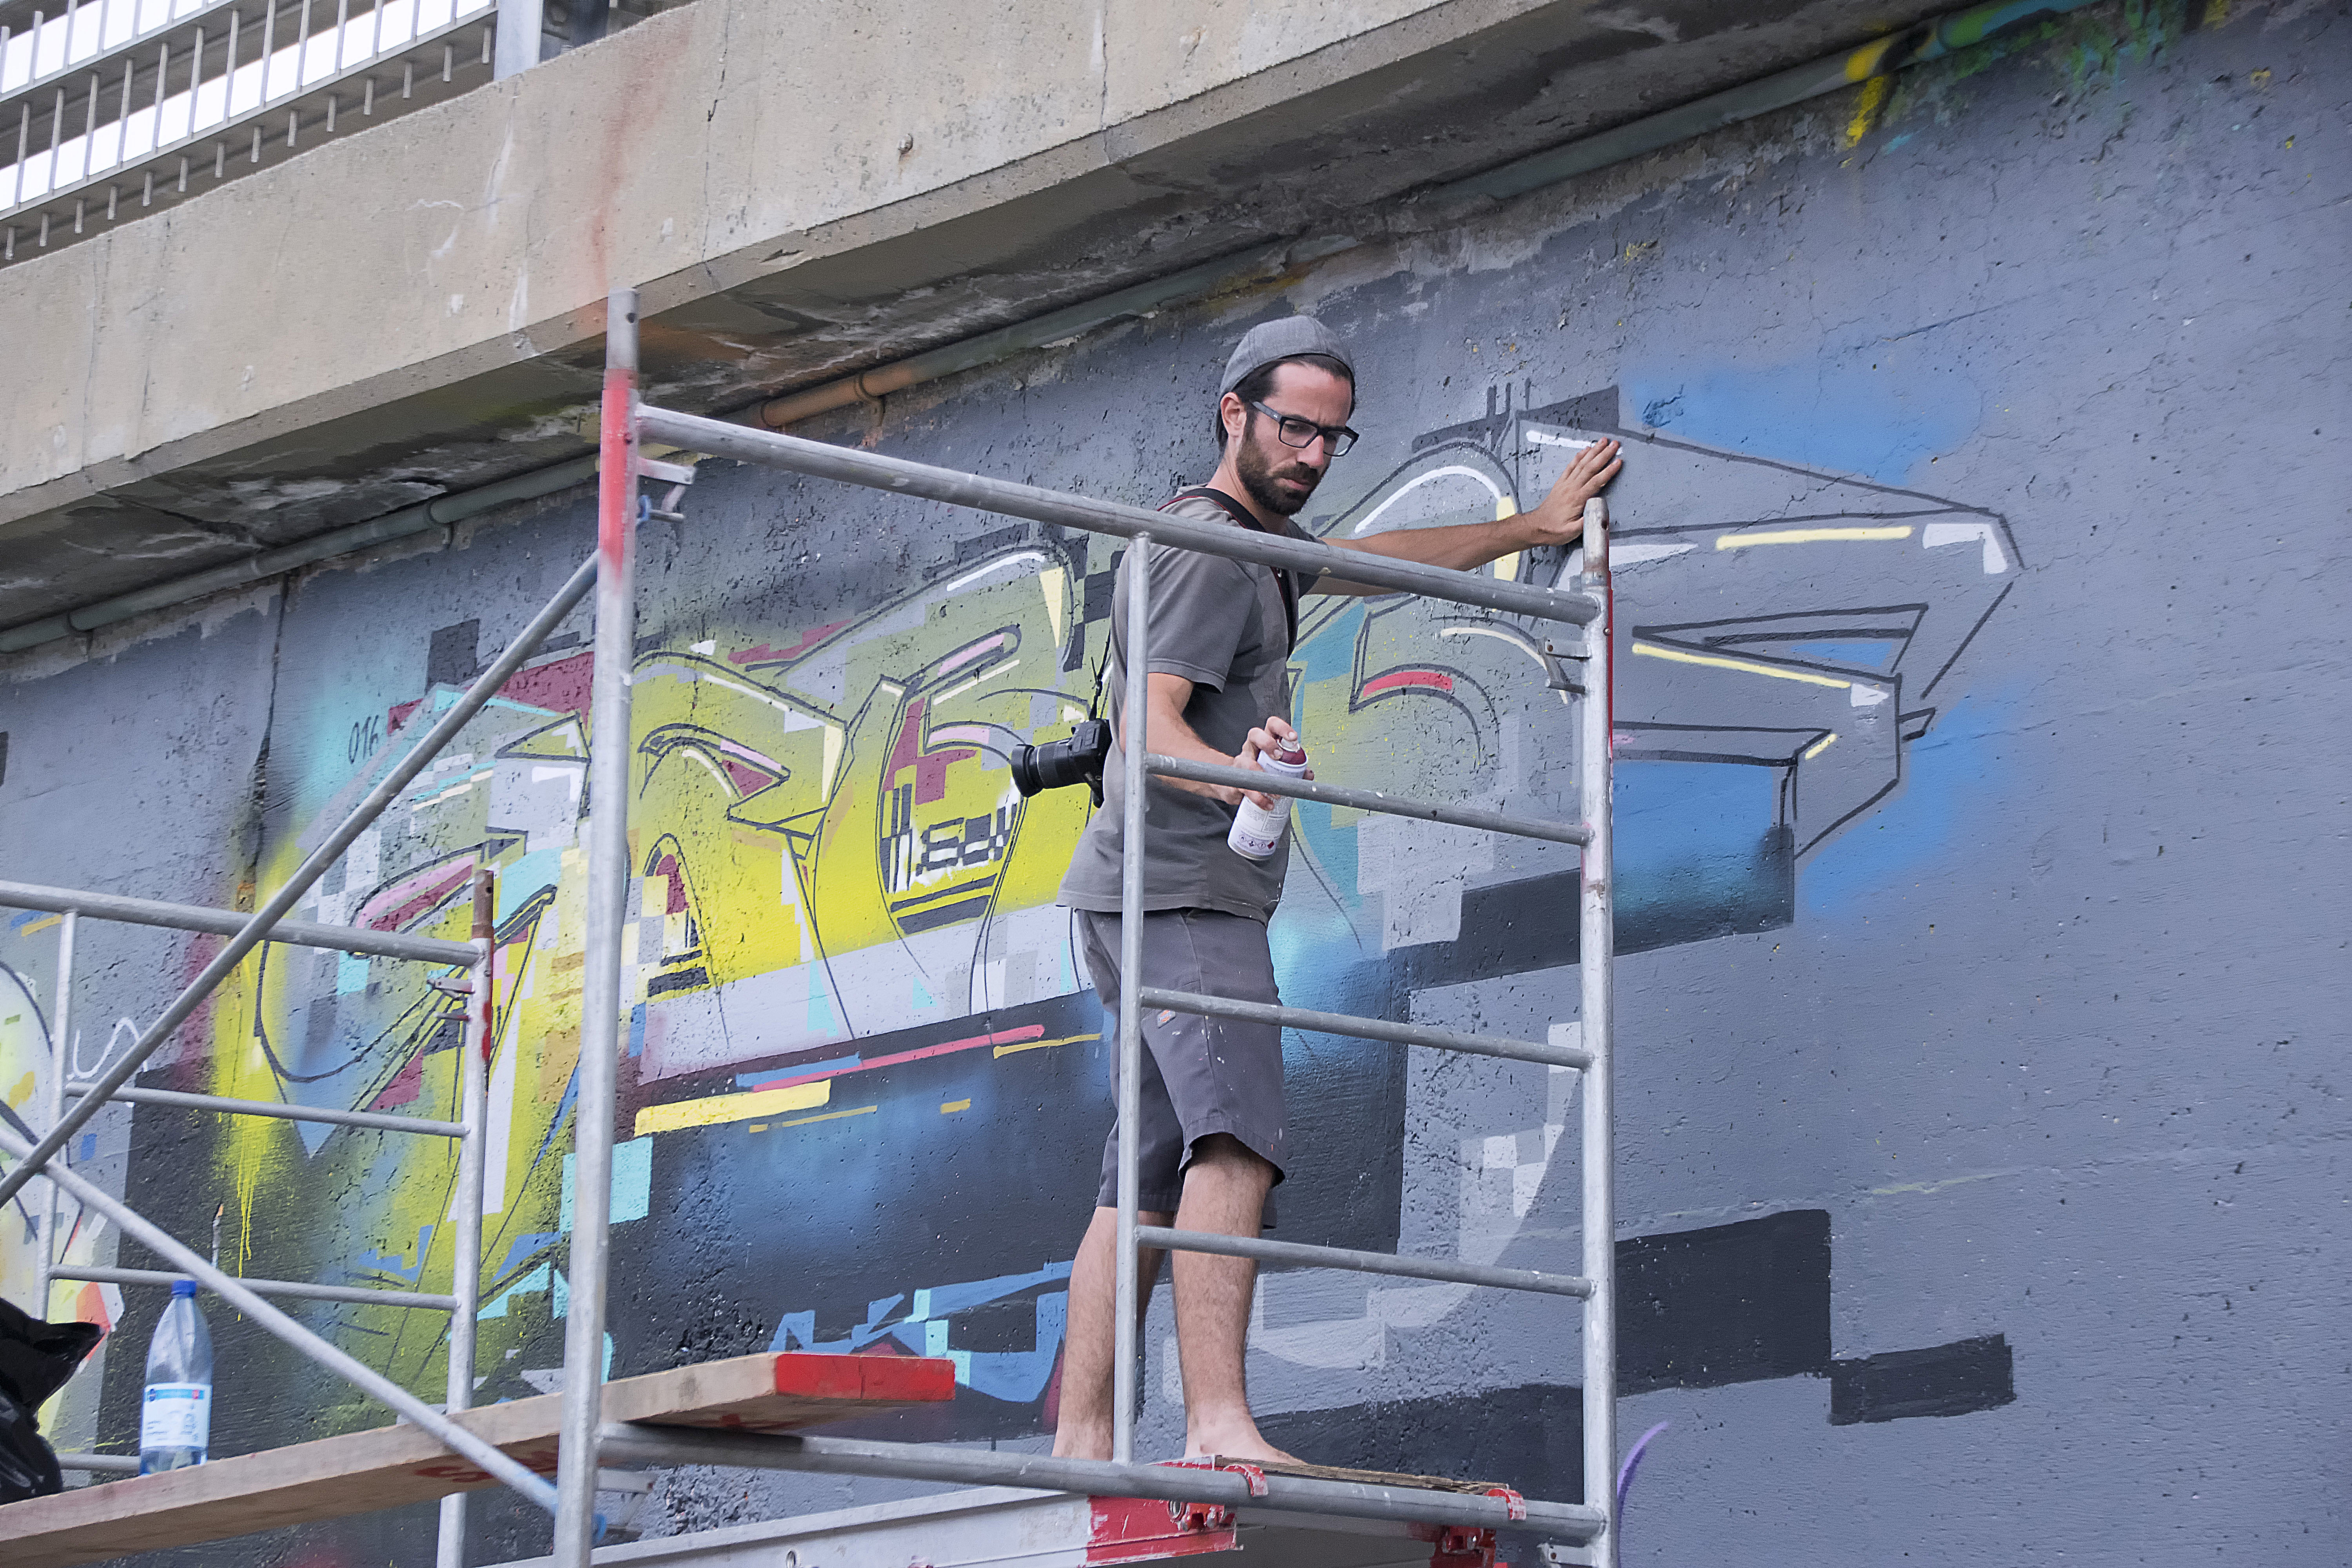
urban, wall, vehicle, graffiti, street art, art, canada, mural, quebec, sherbrooke, urbain, amalgam, urban area